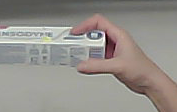
Product: sensodyne_toothpaste